Kita-Kogane Station

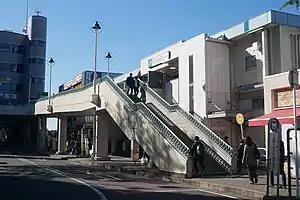
Kita-Kogane Station, south exit in 2018

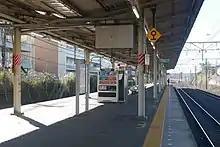
Station platforms, 2018

Kita-Kogane is served by the Jōban Line and is 22.0 km from the terminus of the line at Nippori Station in Tokyo.